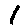
Label: 1